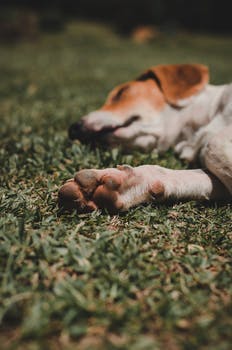
Label: No Watermark